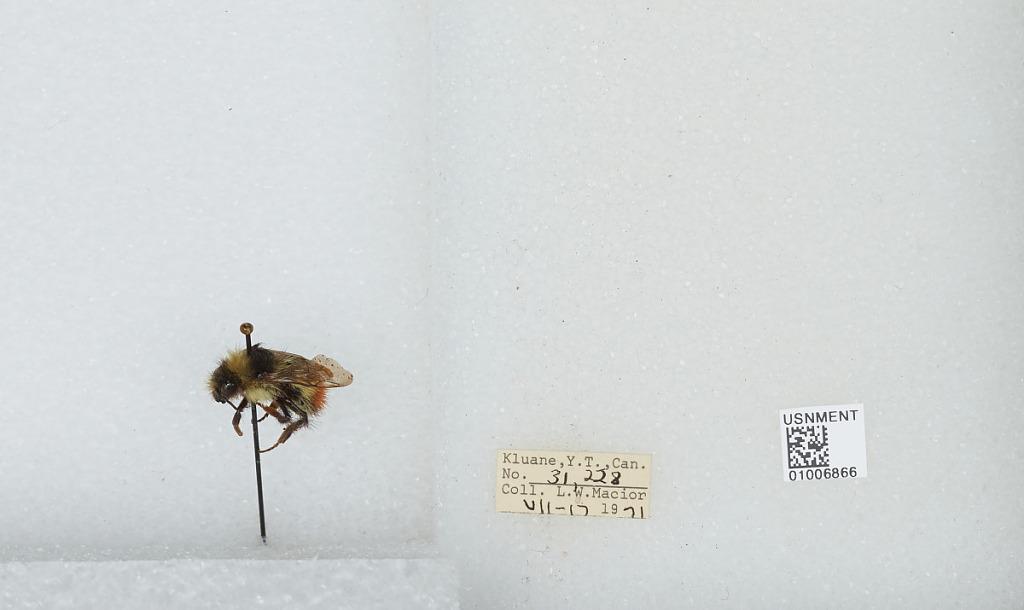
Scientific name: Bombus (Pyrobombus) flavifrons Cresson
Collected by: L. Macior
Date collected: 1971-7-17
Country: Canada
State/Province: Yukon Territory
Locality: Kluane
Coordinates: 60.75, -139.5